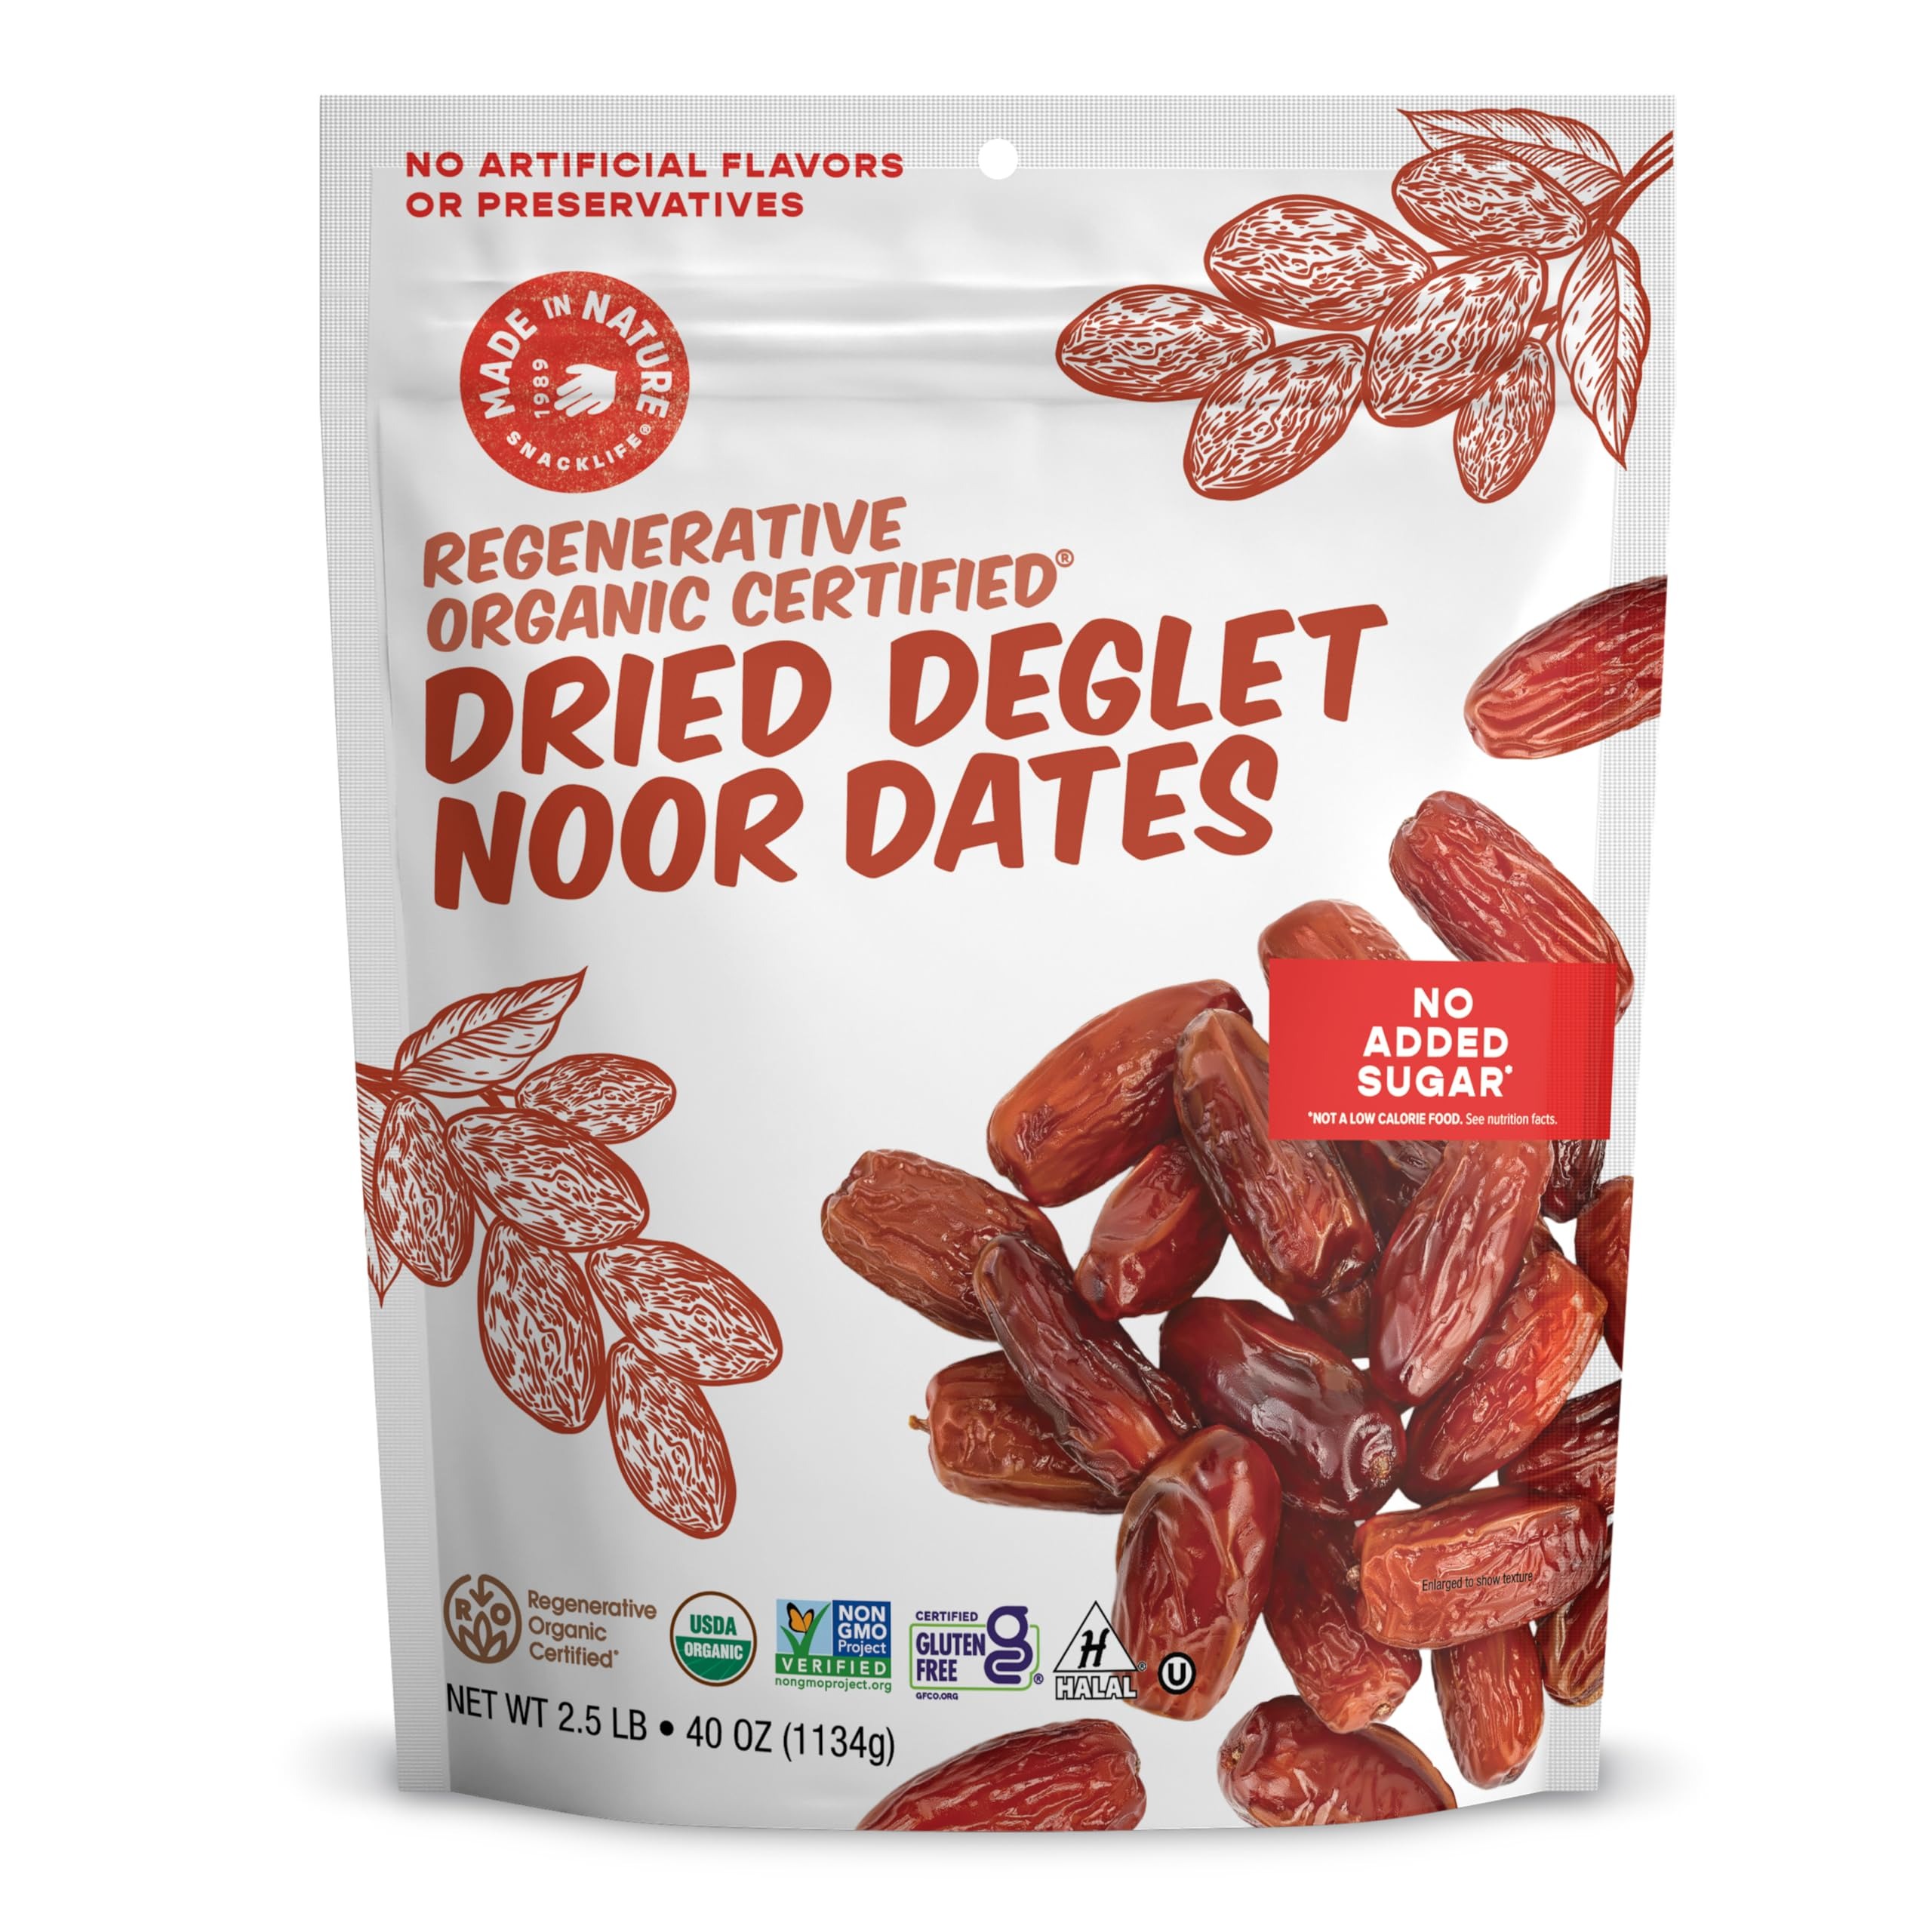
Item Name: Made In Nature Organic Deglet Noor Dates, 40 Ounce (Pack of 1) – Vegan Snack, Non-GMO, Unsulfured, Gluten Free, Kosher
Bullet Point 1: ORGANIC DRIED DATES: Includes (1) 40 oz Resealable Bag of Made in Nature Organic Dried Deglet Noor Dates - That's it. The entire Ingredient list.
Bullet Point 2: NATURALLY SWEET & DELICIOUS: These Deglet Noor Dates are plump and naturally sweet with a caramel-like flavor that will satisfy any sweet tooth.
Bullet Point 3: GUILT FREE SNACKING: Our dried dates are packed with nutrients. Each serving contains 3g of dietary fiber and only 110 calories, making them the perfect anytime snack.
Bullet Point 4: ALL NATURAL & NO PRESERVATIVES: Our unsulfured dates are organically grown, handpicked and sun dried to perfection in Tunisia. They have absolutely no preservatives or additives and are certified Organic, Non-GMO and Gluten Free.
Bullet Point 5: At Made In Nature we make snacks for every single craving – whether you’ve got a sweet tooth, a hankering for something salty, or need a nutritious pick-me-up. Fuel your body and your taste buds with natural, irresistible snacks.
Product Description: Food should be about flavor, wouldn’t you agree? And not the fake kind. The real kind. The kind only nature makes. Like what you’ll taste in these sun-dried Deglet Noor Dates aka the “Queen of Dates.” Why do we love our dried dates? They’re plump. They’re prized. And they’re handpicked from trees in the hot Tunisian desert where the cool underground water tickles their dried date toes. What’s more, their translucent blonde color and soft, caramel-like flavor make them bona fide snacking central. Seriously, they taste really, regally good. Maybe that’s where the name comes from. We’d crown these organic Deglet Noor Dates if we could, but we’d rather just let you dig in.
Value: 40.0
Unit: Ounce

Price: 13.52